Circuit bending

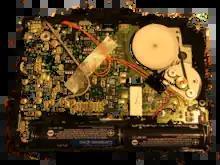
A circuit-bent Walkman

The process of circuit bending involves experimenting with inexpensive second-hand electronics that produce sounds, such as toys, keyboards, drum machines, and electronic learning products.